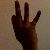
The image shows a hand gesture representing the number 9 in Indian Sign Language.